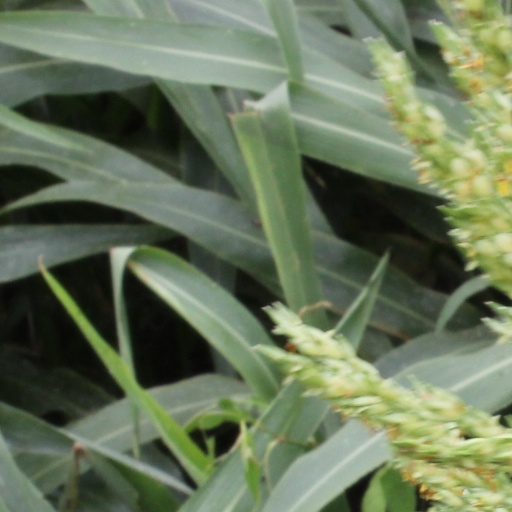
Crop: sorghum